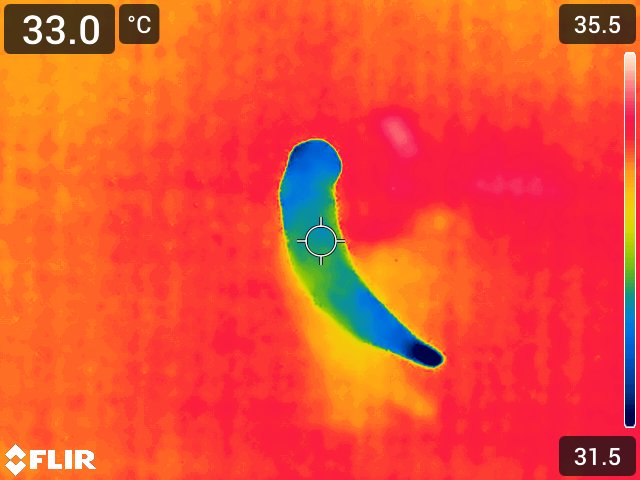
Maturity: adequate_matured